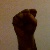
The image shows a hand gesture representing the letter 'S' in Indian Sign Language.